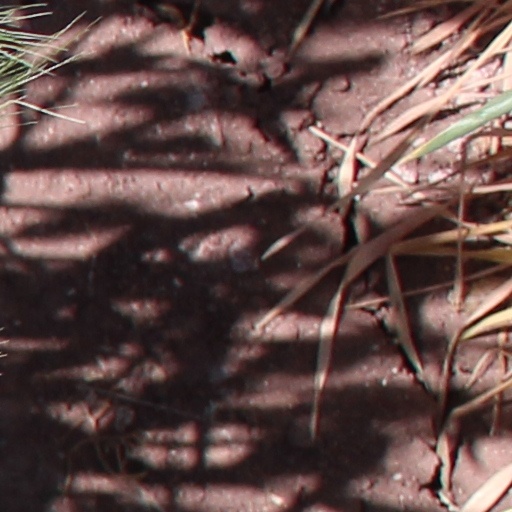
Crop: wheat